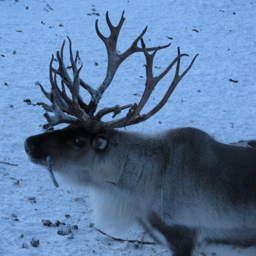
after traveling the world in night , the reindeer are still resting and regaining their strength .